Zoloti Vorota (Kyiv Metro)

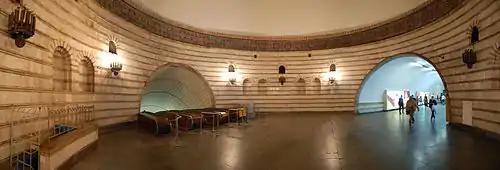
The station is located at a depth of , creating the need for an underground vestibule in between the two escalator tunnels.

Since its entrance is located on a hillside, two separate escalator tunnels had to be created, connected by an underground station vestibule. The upper tunnel is long, while the lower tunnel is long. The vestibule was built in the same way as with other stations of the Kyiv Metro system; it was first completed at ground level, and then lowered to its final location underground. The vestibule is a tall monolithic dome with an approximately similar diameter.